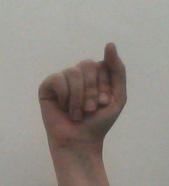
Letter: saad